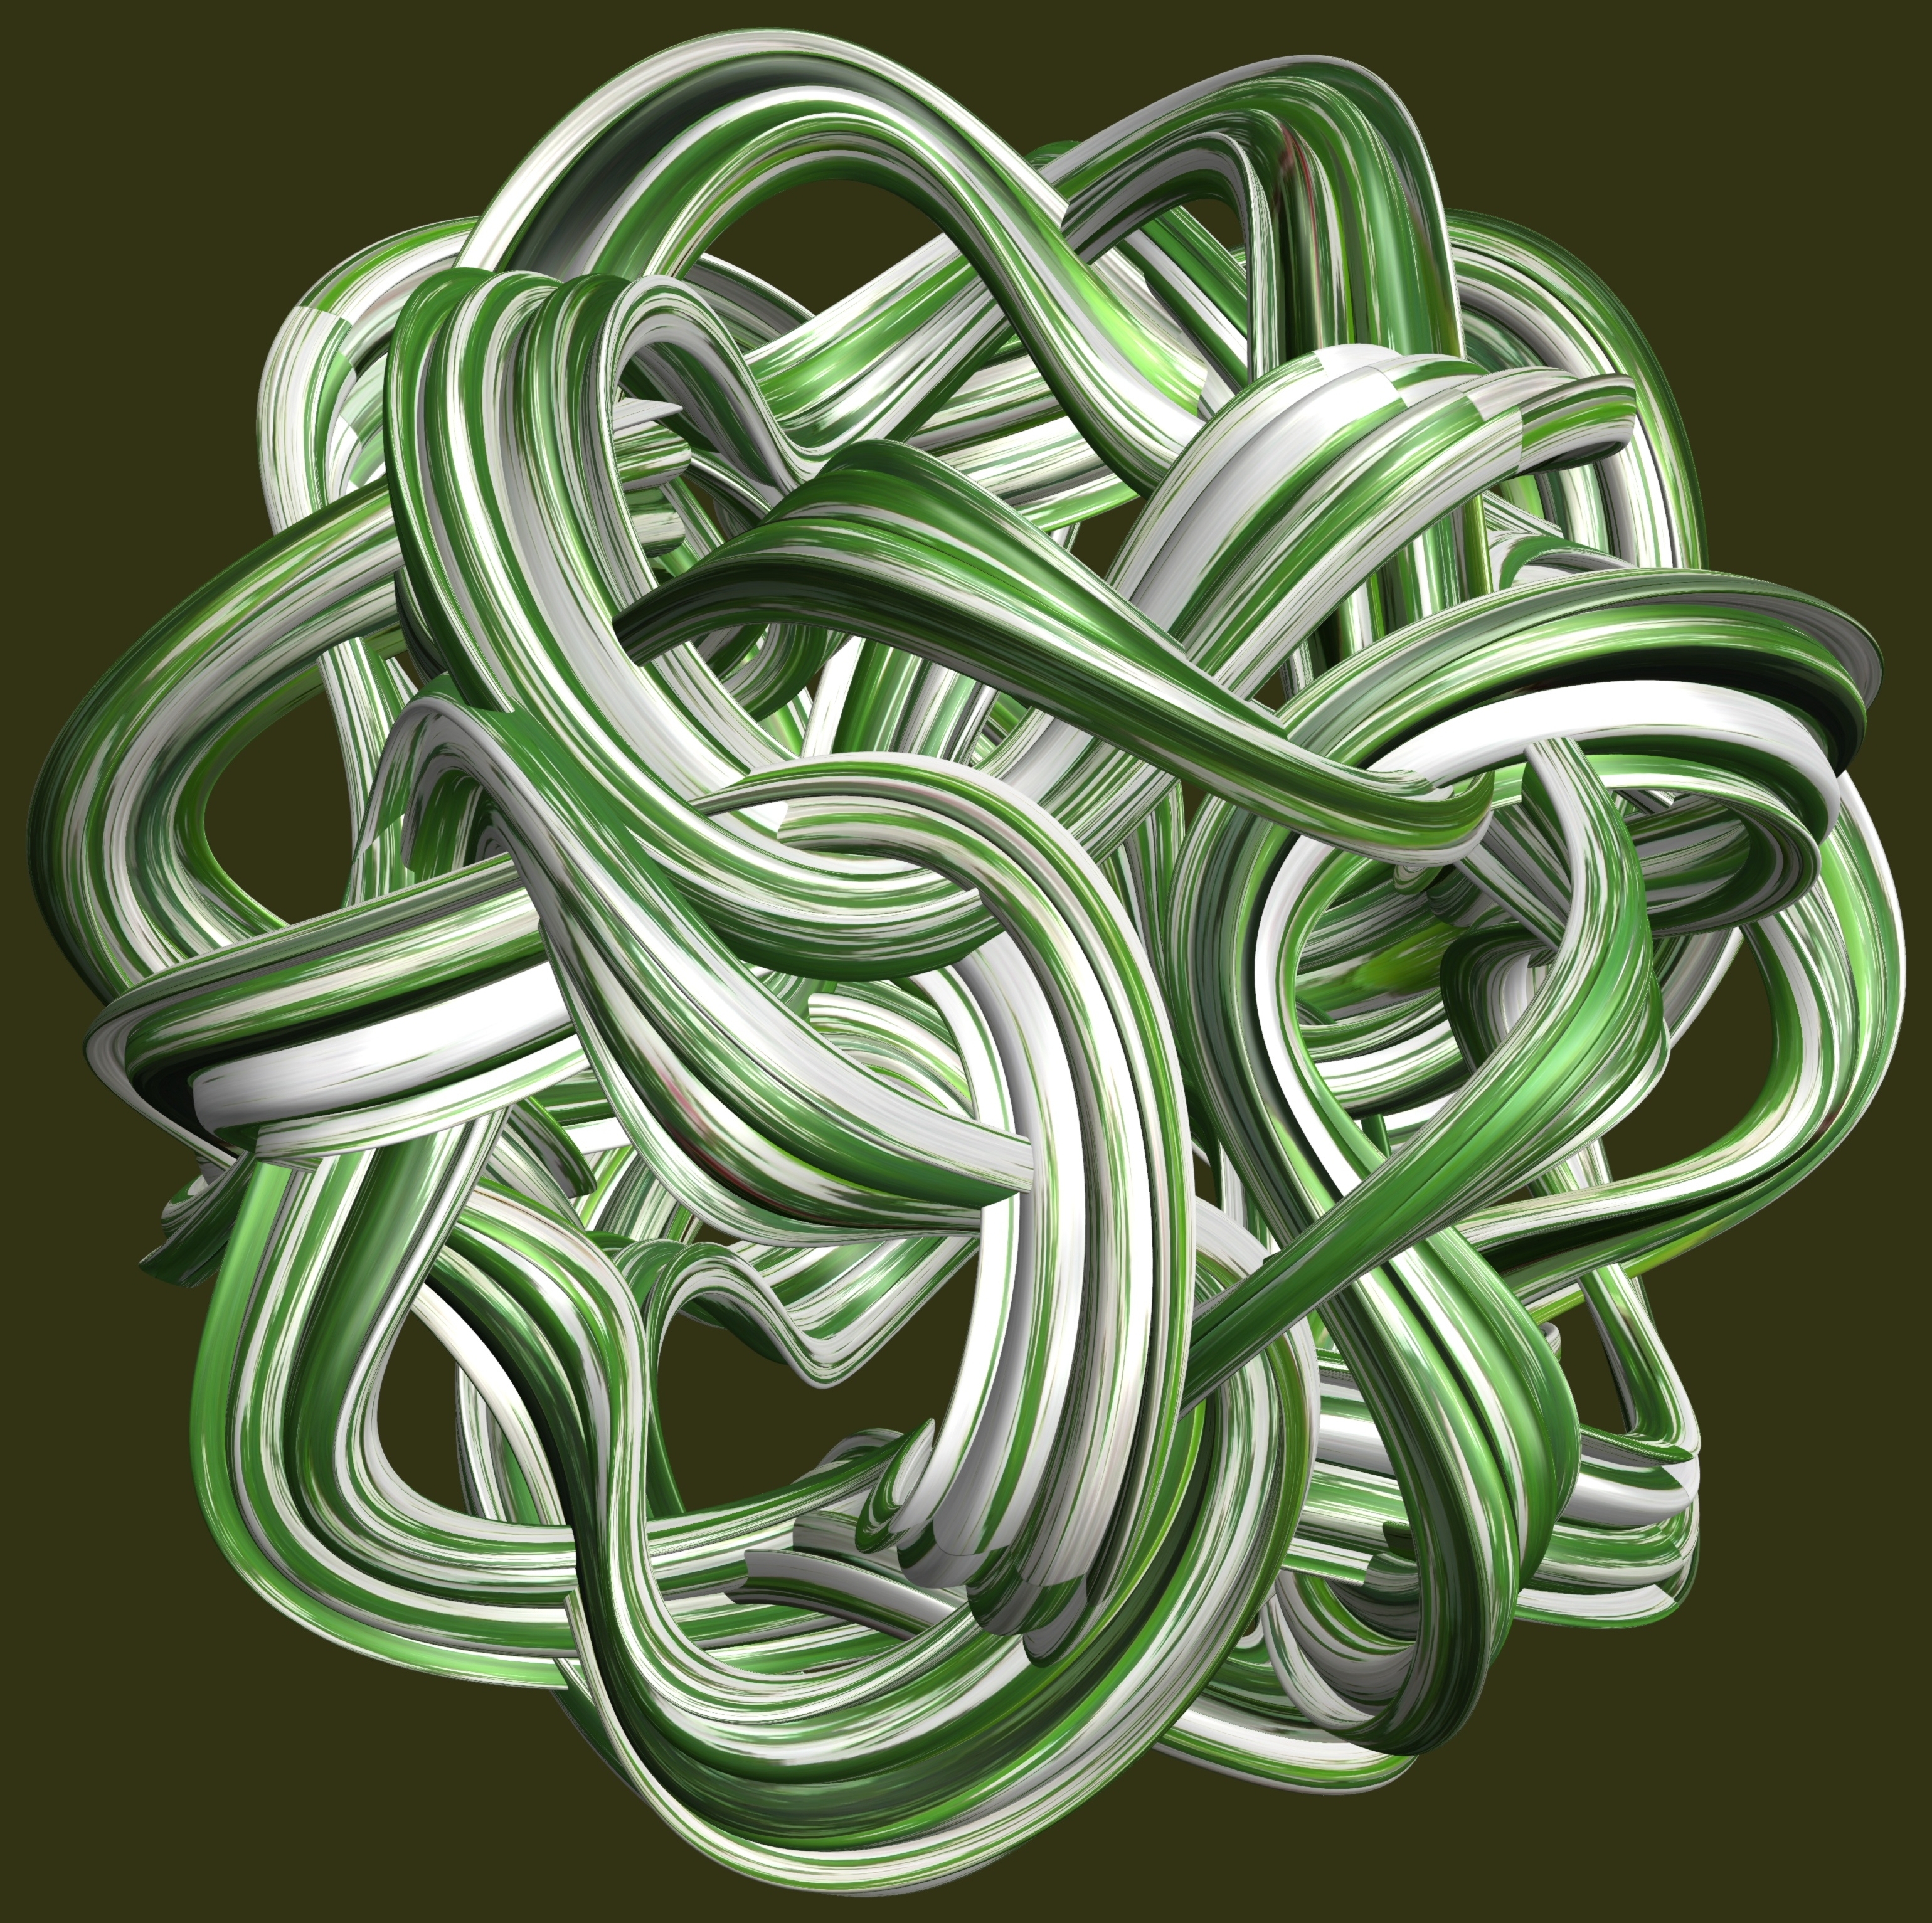
structure, texture, spiral, pattern, green, circle, jewellery, font, design, symmetry, 3d, graphic, knot, torus, mathematica, cg, parametricplot3d, code, program, algorithm, mapping